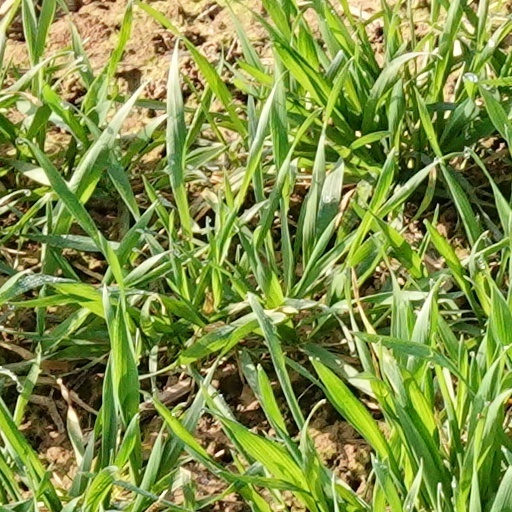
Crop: wheat